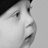
Emotion: neutral